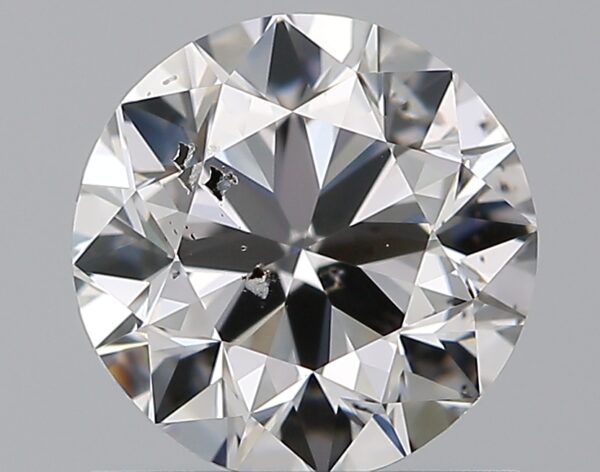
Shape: round
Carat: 1
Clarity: SI2
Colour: E
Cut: VG
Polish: EX
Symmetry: VG
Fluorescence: N
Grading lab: GIA
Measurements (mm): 6.22 x 6.29 x 3.97